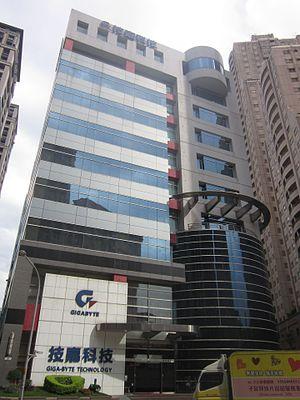
Gigabyte Technology est une société de matériel informatique basée à Taïwan, fondée en 1986.